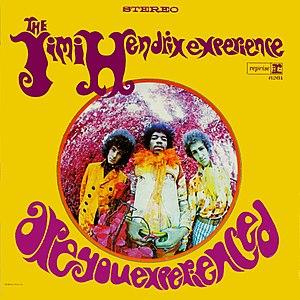
Couverture de la version U.S. de l'album Are You Experienced de en:The Jimi Hendrix Experience. Reprise LP 6261.